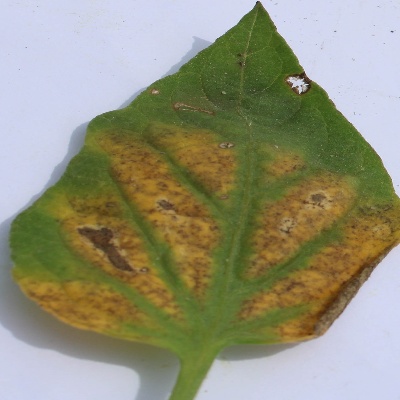
Crop: Tomato
Condition: septoria leaf spot